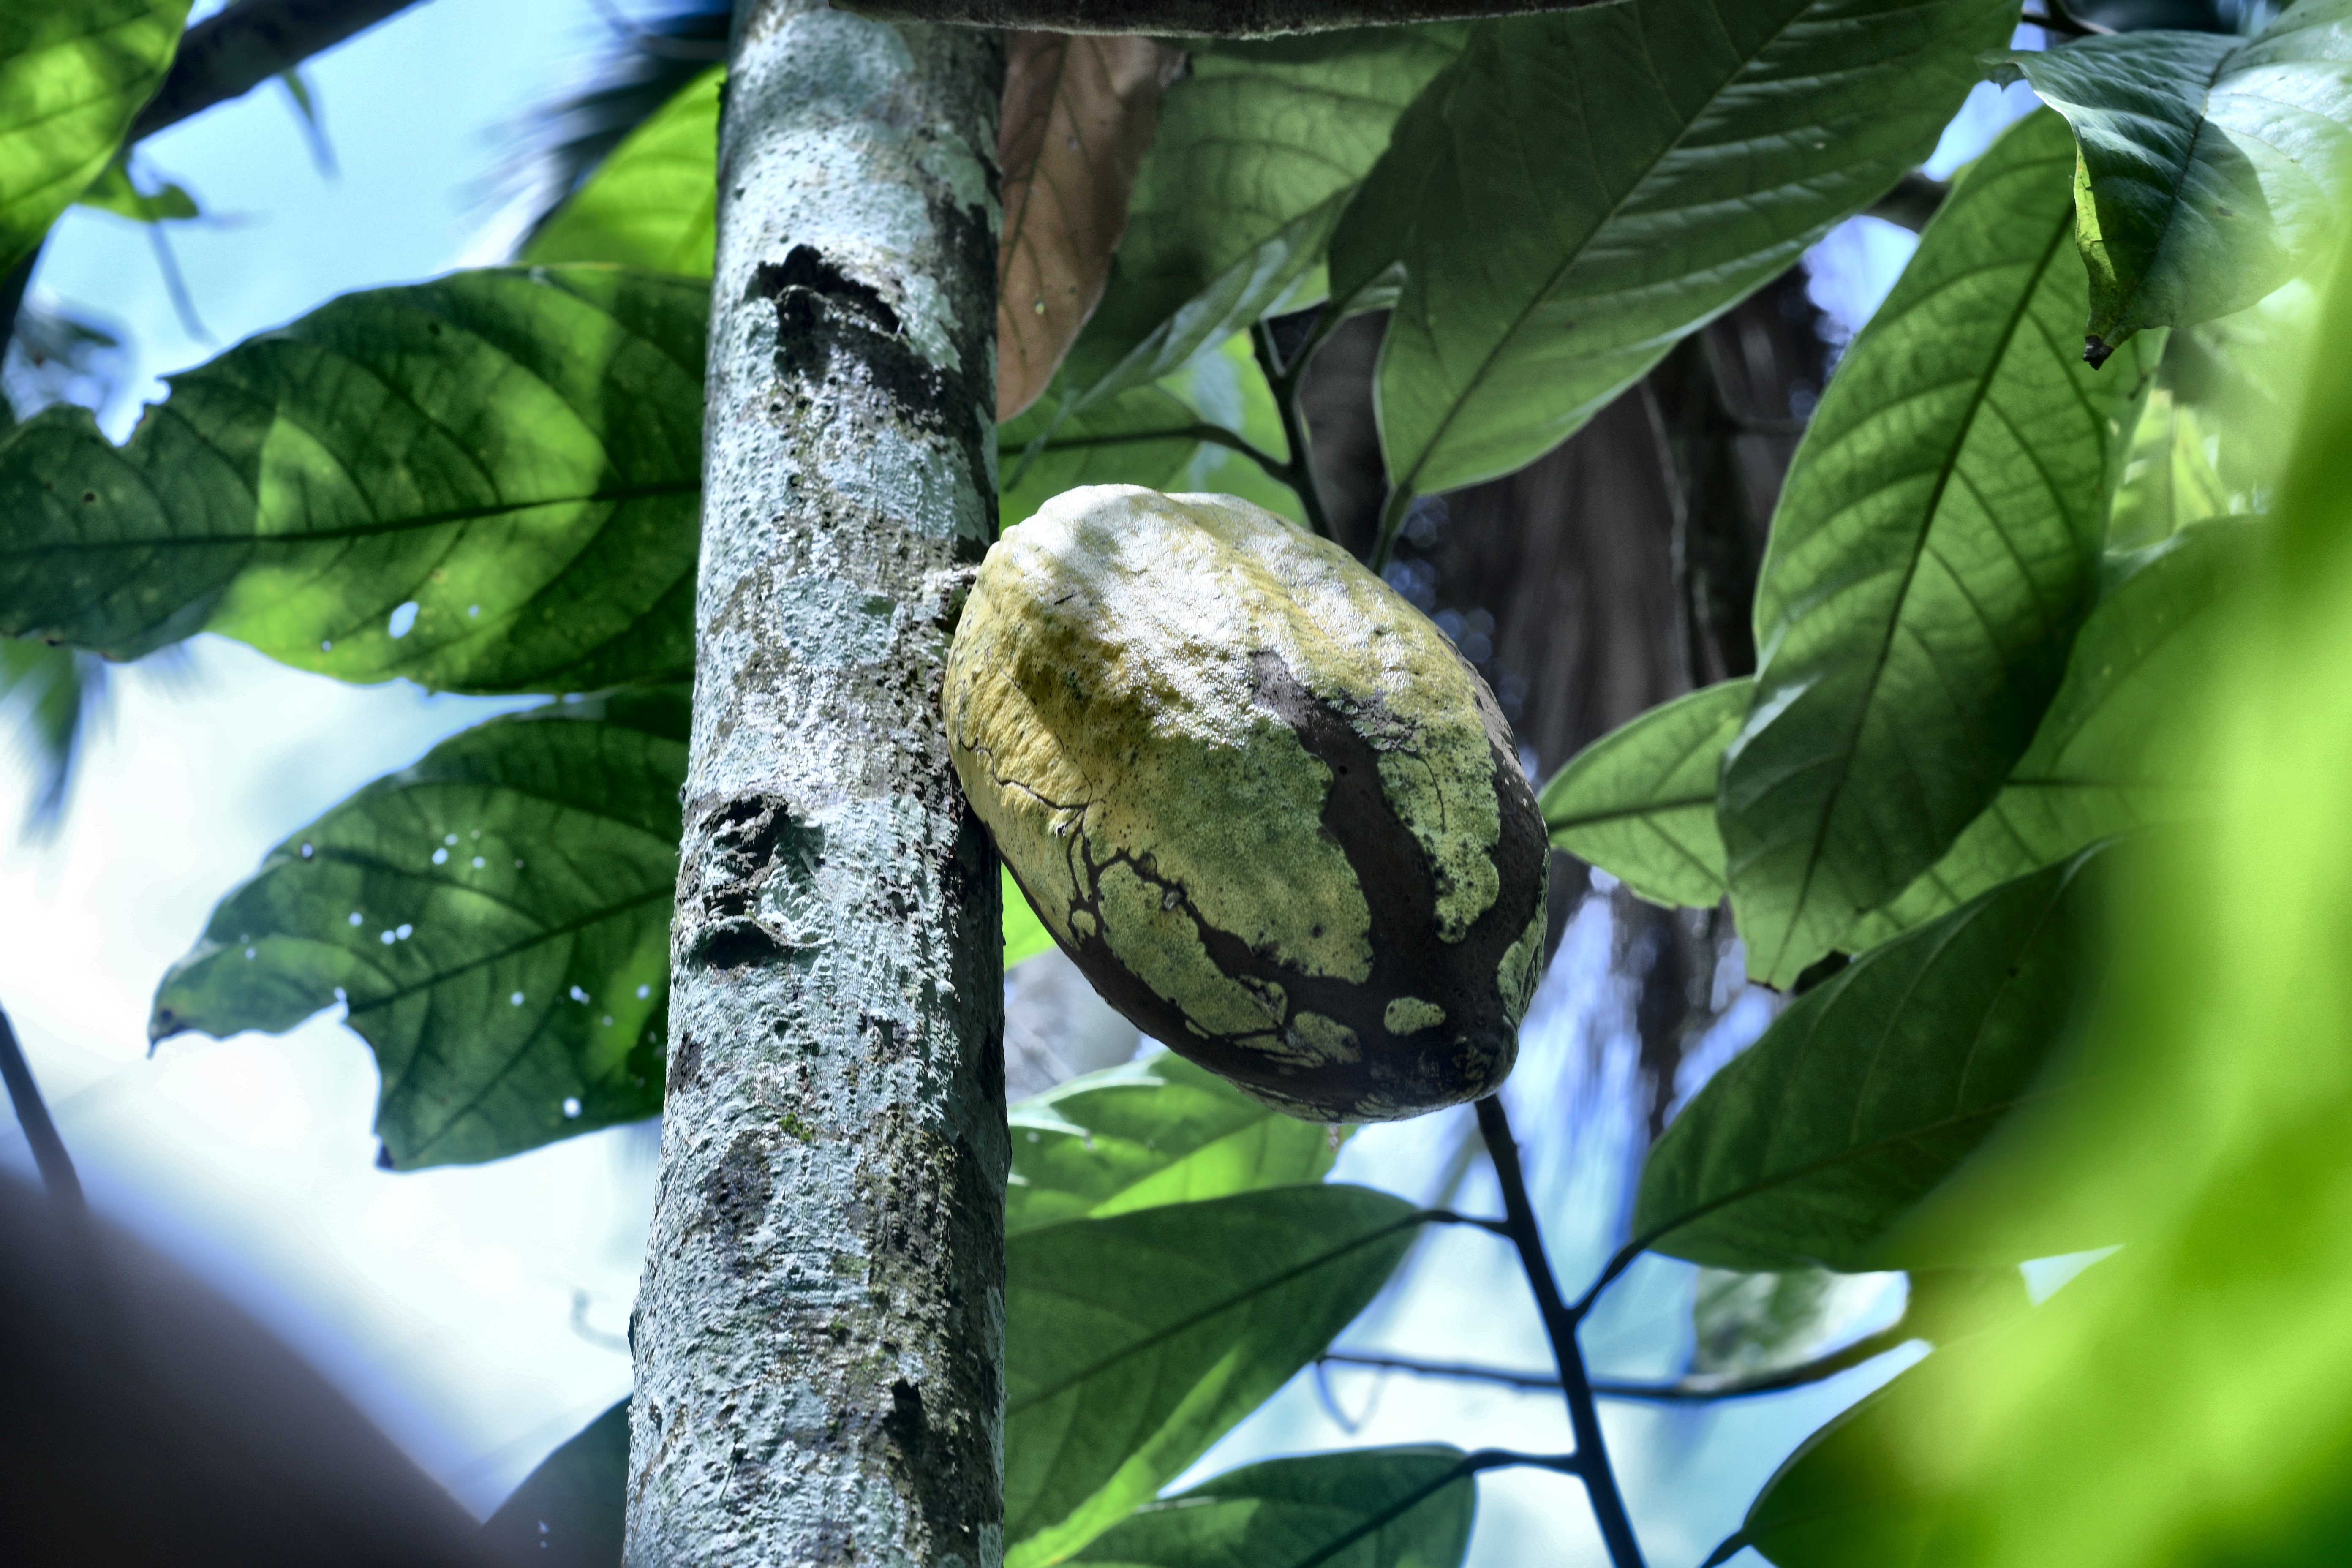
Maturity: mature
Variety: Amelonado